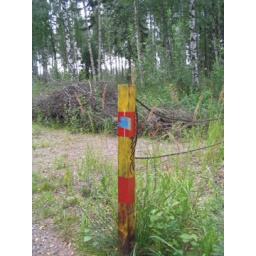
a real old pole still sticking up from the ground in Keimola, Vantaa, Capital area Finland